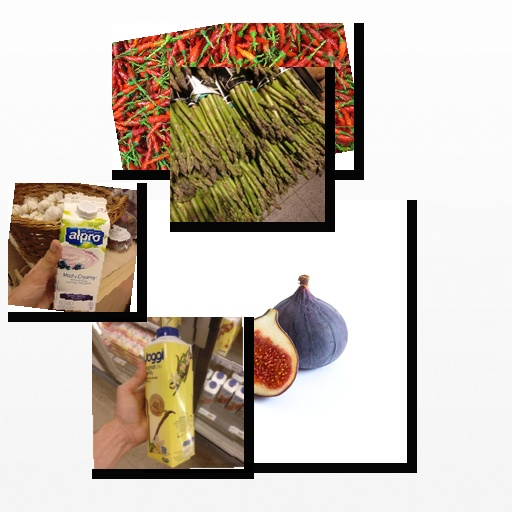
Food items: blueberry_soyghurt, vanilla_yoghurt, chili_pepper, asparagus, fig